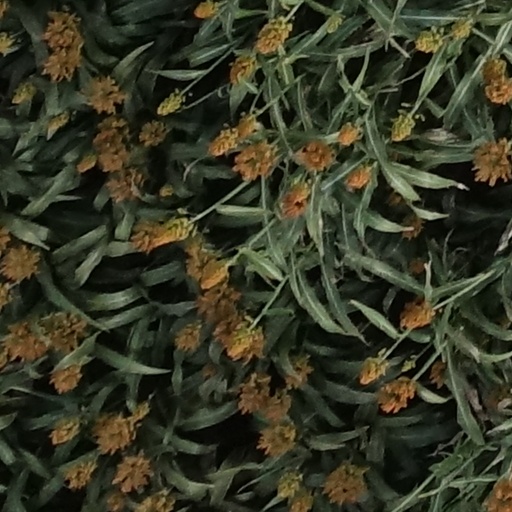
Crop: sorghum